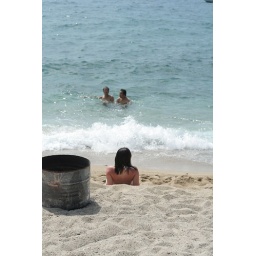
girl by the beach